Íñigo Errejón

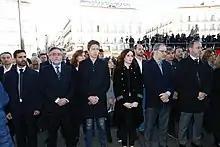
Errejón along other regional legislators and municipal councillors at the Puerta del Sol in March 2019, during an act of remembrance of the victims of the 11-M train-bombings.

In May 2018 Errejón launched a bid for the primary election to determine the Podemos list for the May 2019 Madrilenian regional election under the "Sí Madrid 2019" platform. Run as the party-liner candidacy, with no credible rival, it commanded a 98% of support from the party members.